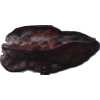
Label: carambola